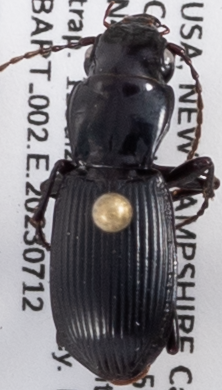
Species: Pterostichus rostratus
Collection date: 2023-07-12
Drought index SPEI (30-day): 1.834
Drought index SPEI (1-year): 1.28
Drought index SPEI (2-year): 0.438